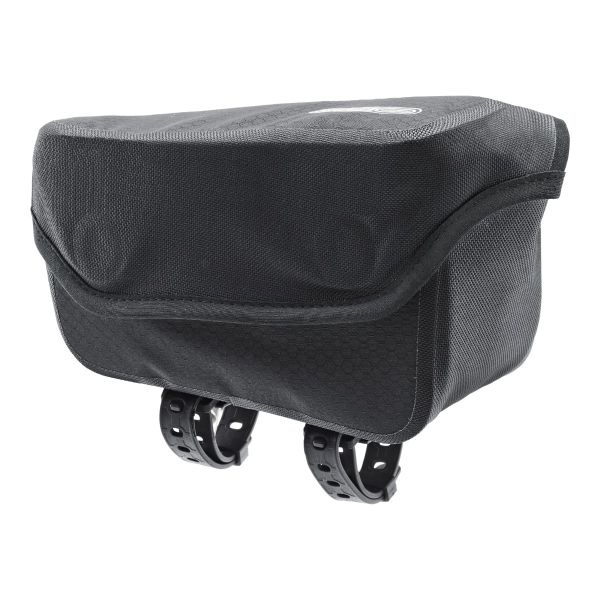
Ortlieb Fuel-Pack Black 1L
Halte deine Snacks, dein Smartphone oder anderes kleineres Equipment während der Fahrt jederzeit griffbereit. Der praktische Magnetdeckelverschluss macht einhändiges Öffnen und Schließen des Fuel-Packs problemlos möglich. Im Inneren bietet die PVC-freie Tasche aus PU-beschichtetem Nylongewebe eine Netztasche, die durch die Versteifung des Taschenkörpers einfach zugänglich ist. Der integrierte Kabelausgang bietet dir die Möglichkeit deine Devices am Lenker während der Fahrt zu laden. Wenn Gewinde auf dem Oberrohr vorhanden sind, kann die kompakte Tasche direkt angeschraubt werden. Sollten keine Gewinde vorhanden sein, kannst du dein Fuel-Pack auch flexibel mittels gummierter Lochbänder befestigen. Falls du die Lochbänder nicht zur Anbringung des Fuel-Packs benötigst, kannst du damit beispielsweise auch einen zusätzlichen Trinkflaschenhalter am Unterrohr montieren. Sollten die Schraubgewinde nicht an der passenden Stelle sein ermöglicht die optional erhältliche Offset-Plate das Verschieben der Montageposition des Fuel-Packs. WEITERE PRAKTISCHE DETAILS + Auch für die Montage an Carbonrahmen geeignet
Brand: Ortlieb
Category: Sporting Goods > Outdoor Recreation > Cycling > Bicycle Accessories > Bicycle Bags & Panniers > Bicycle Top Cases